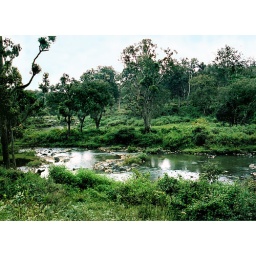
mudumalai a rain forest in tamilnadu famous for its elephants